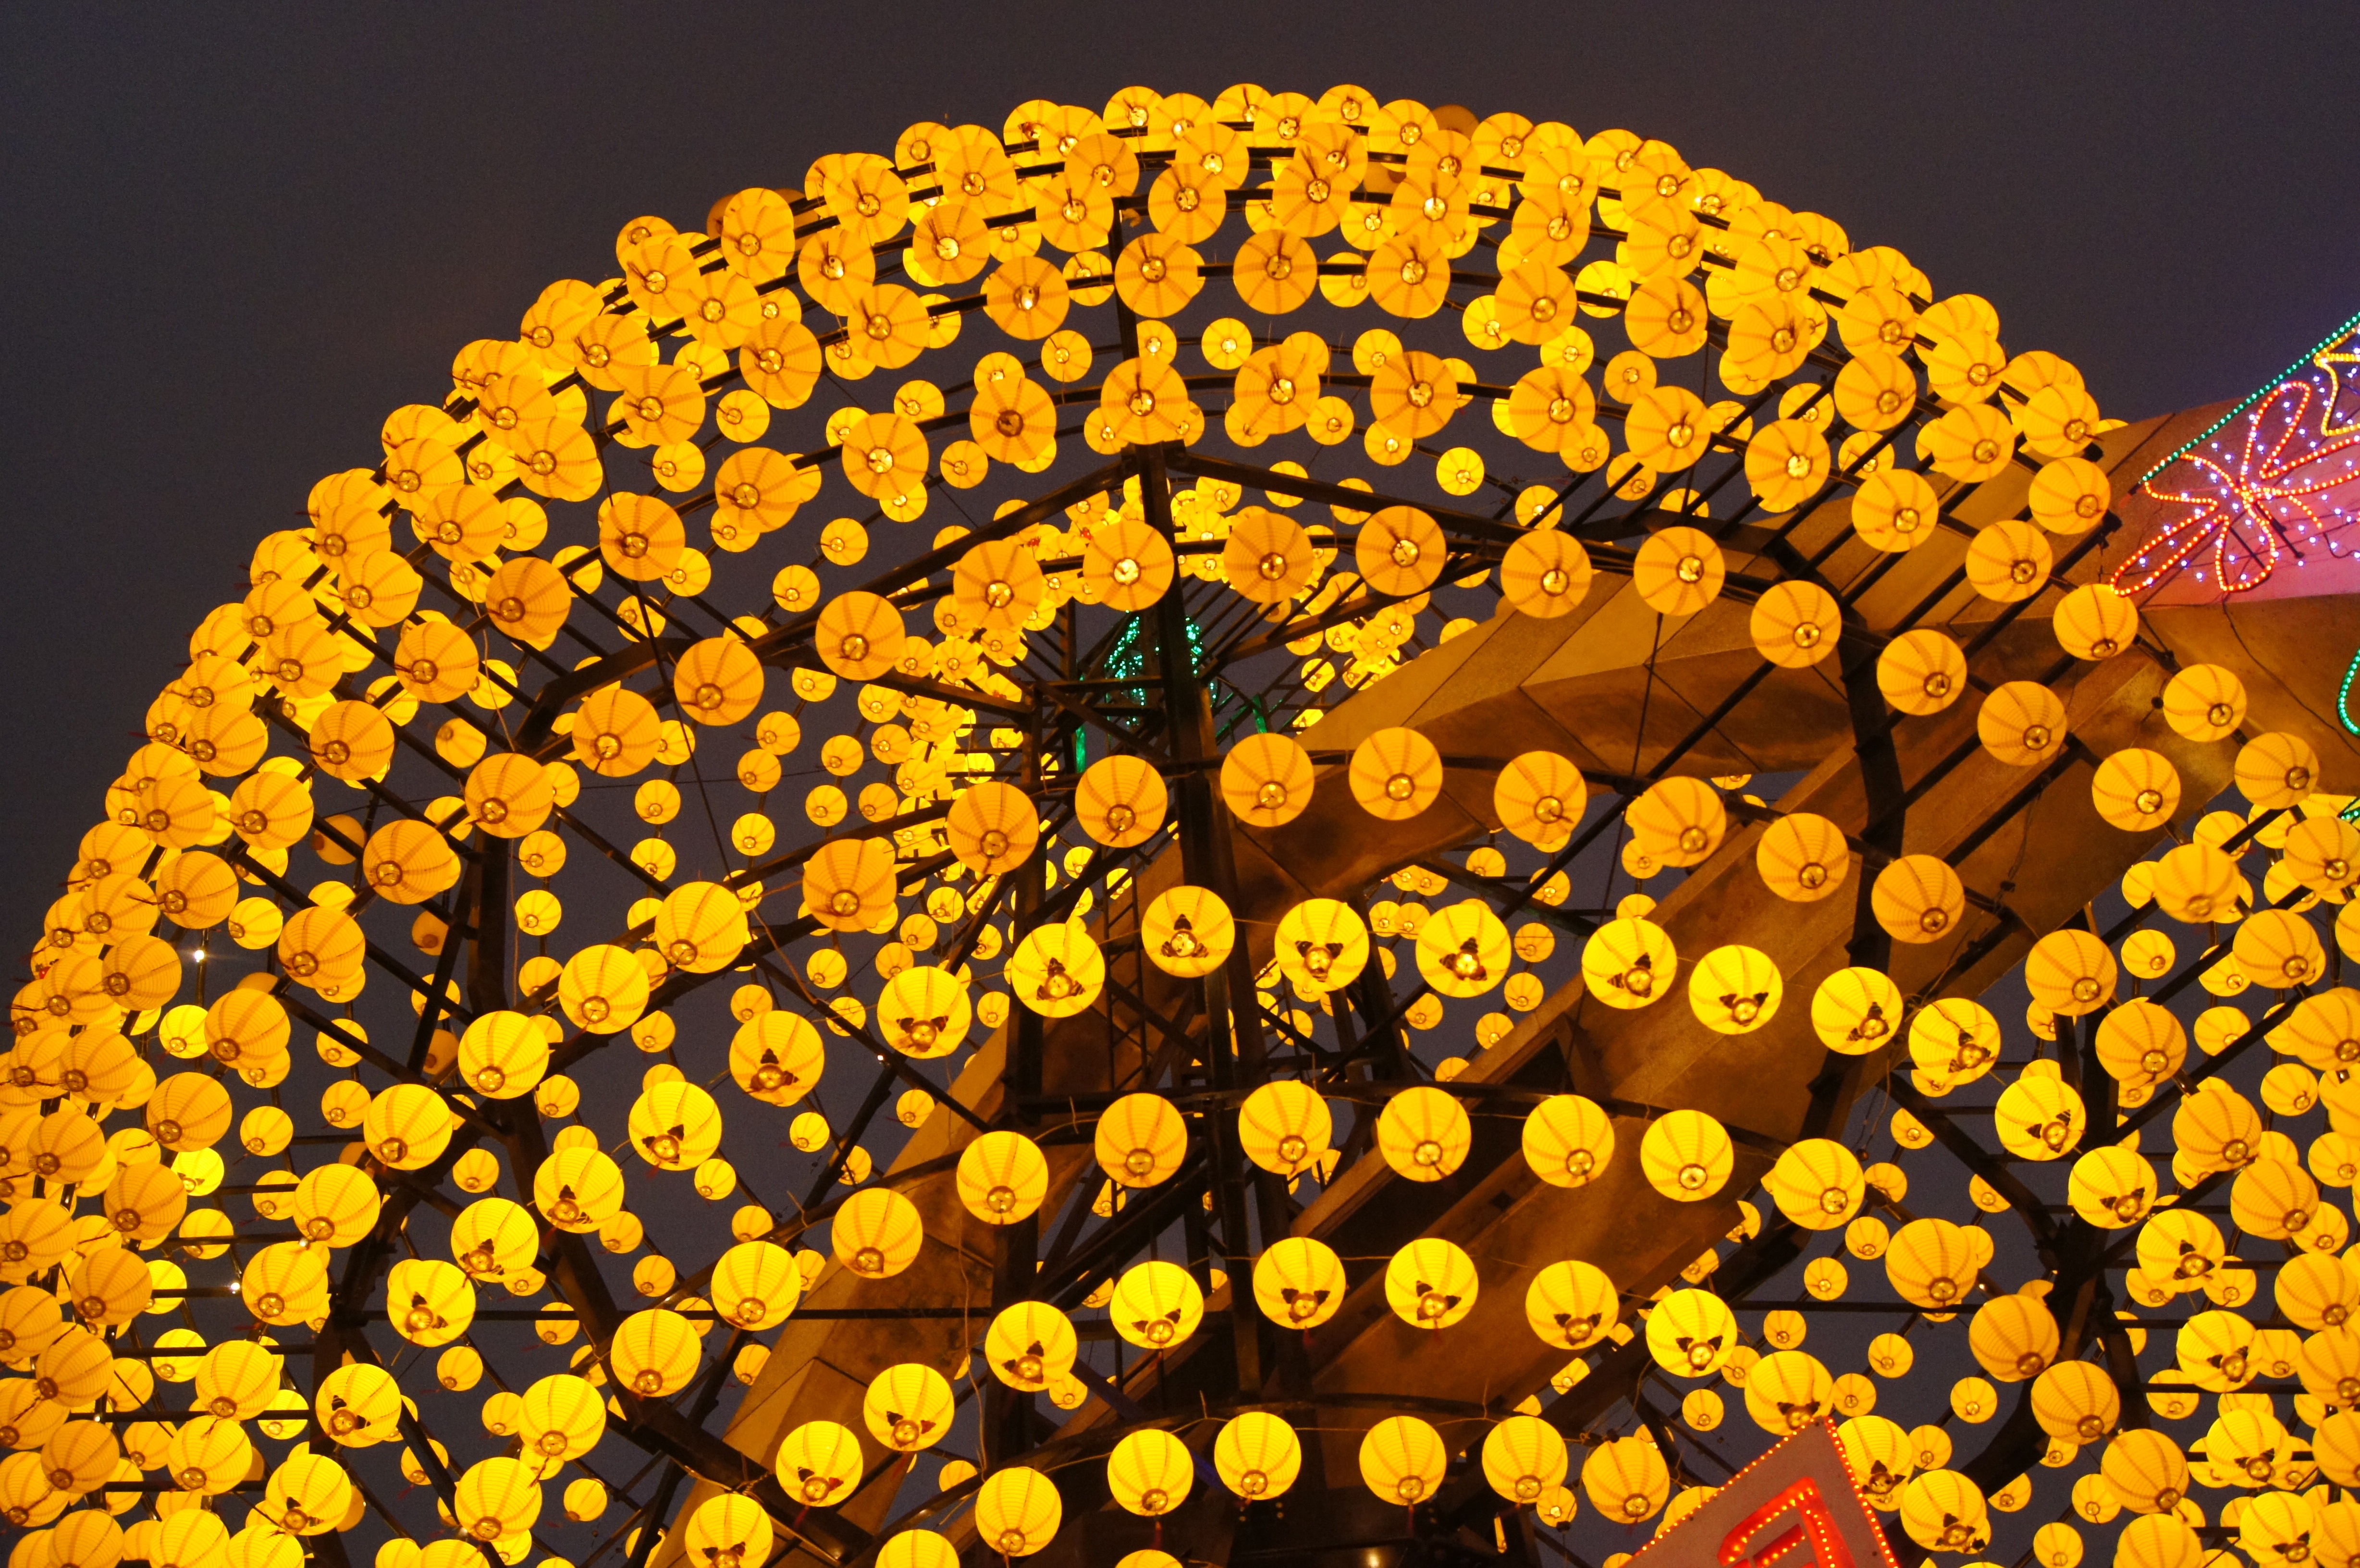
plant, night, leaf, flower, petal, pattern, pollen, color, yellow, circle, close up, macro photography, flowering plant, daisy family, lukang, land plant, carnivals